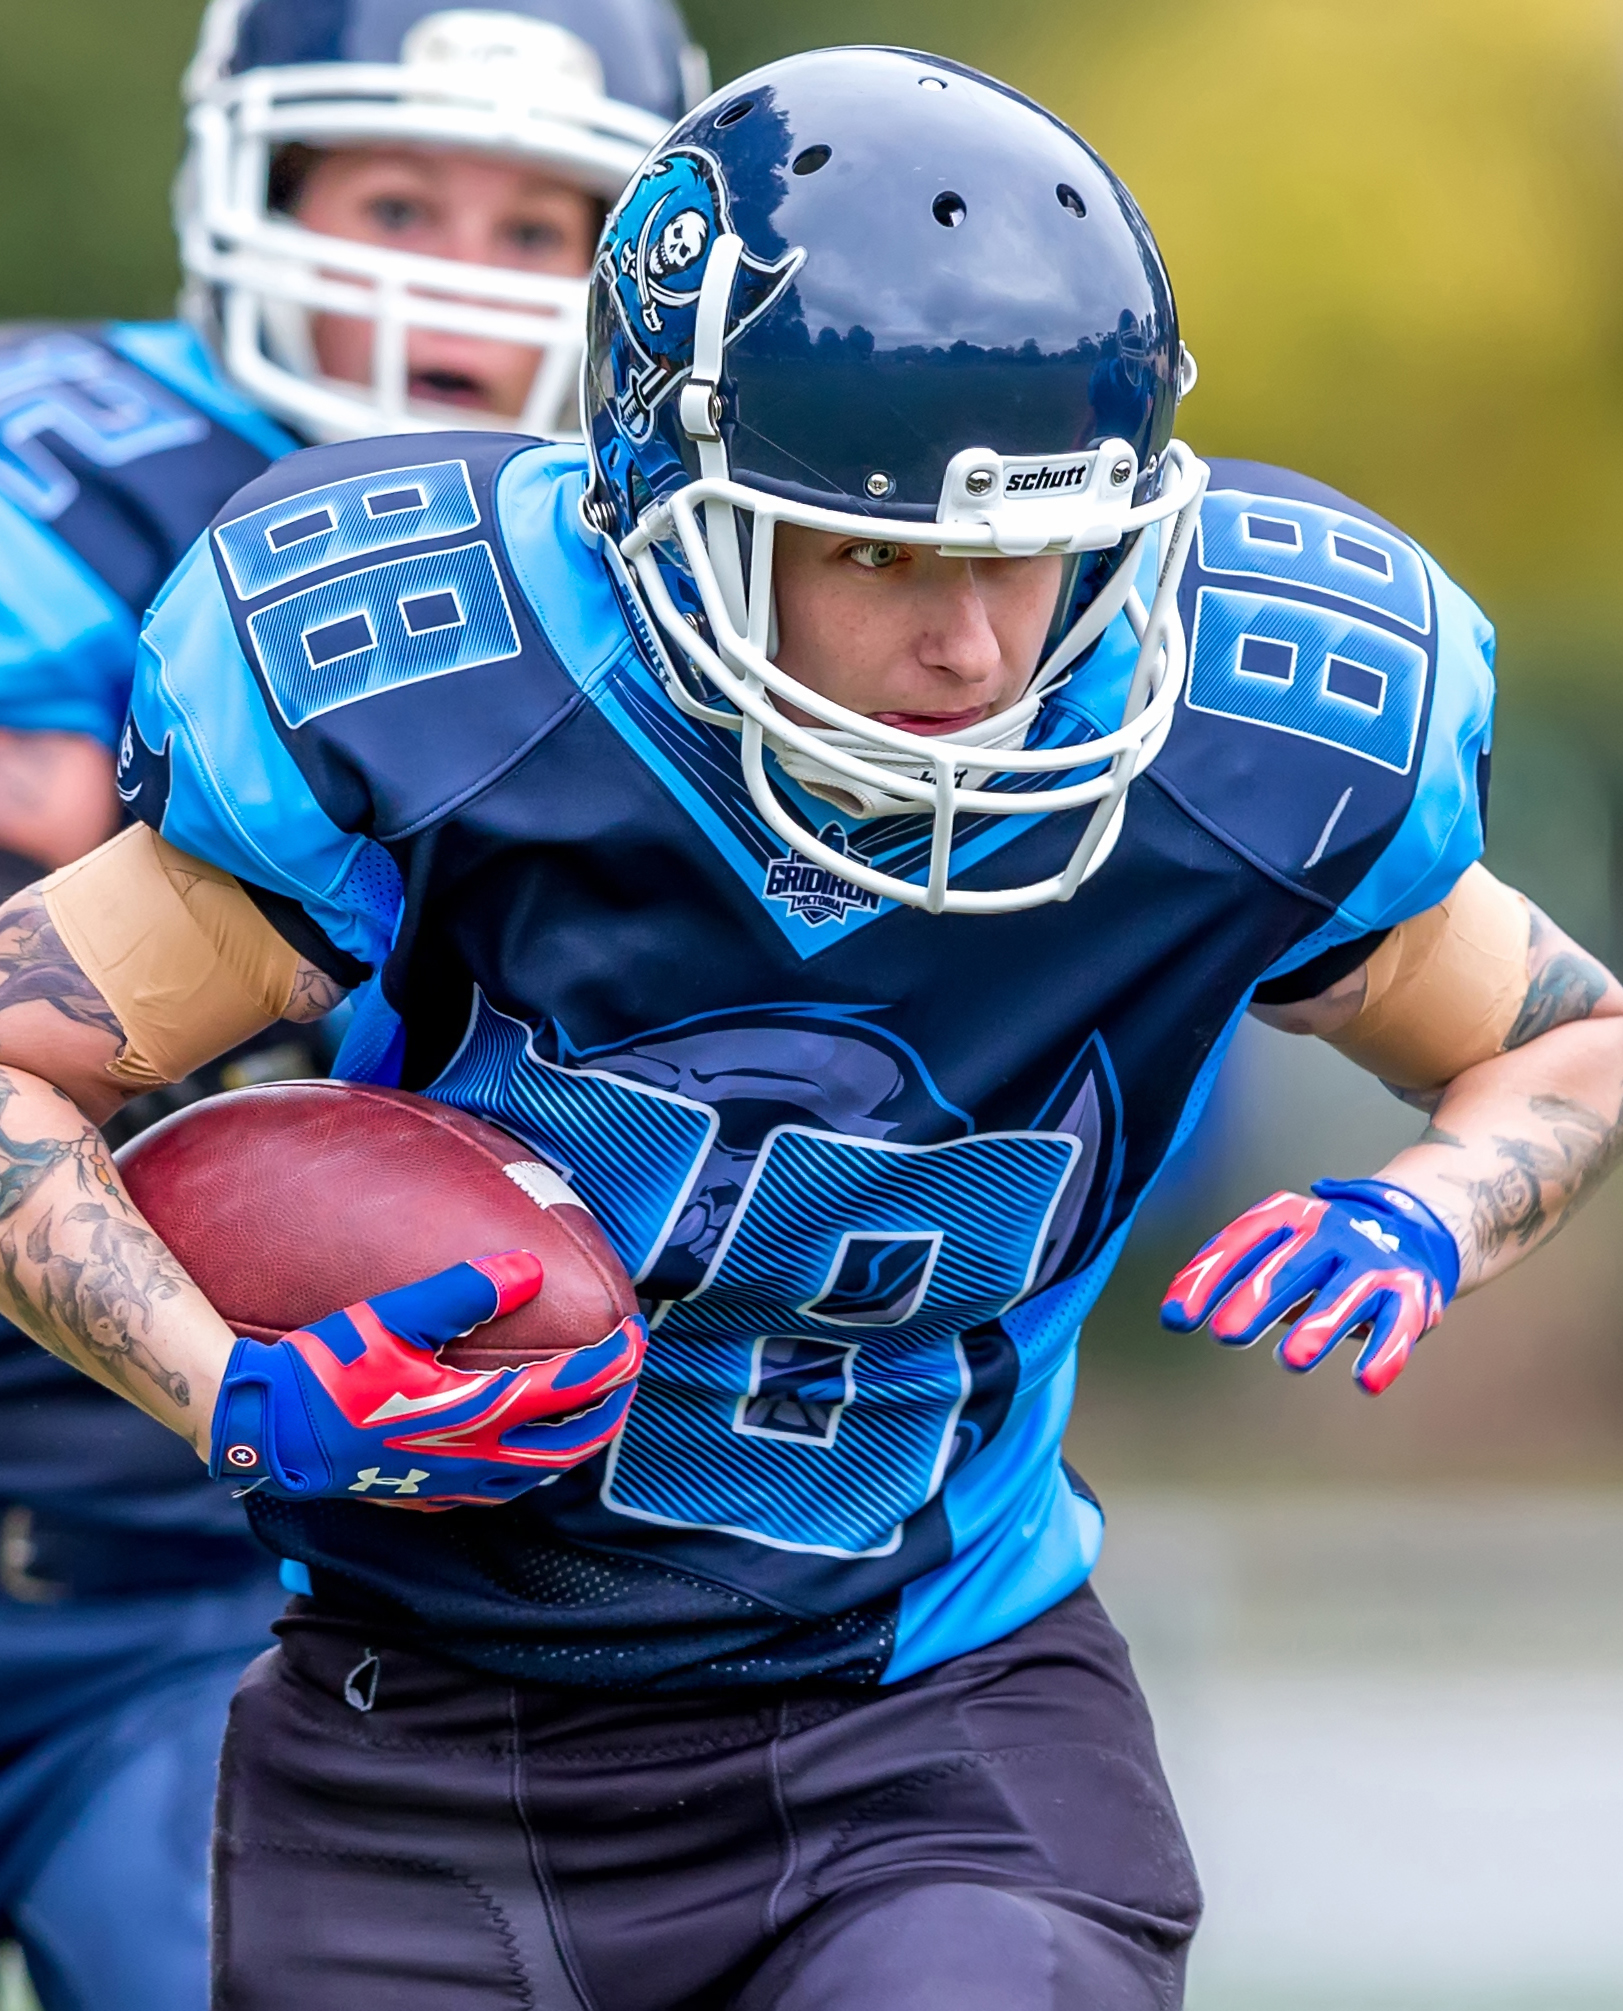
gridiron, american football, women's, image, action, sports gear, helmet, gridiron football, football helmet, Football gear, sports equipment, Football equipment, team sport, Sprint football, ball game, player, personal protective equipment, sports, rugby, canadian football, tournament, six man football, face mask, headgear, sportswear, jersey, super bowl, games, team, costume, arena football, football player, competition event, goaltender mask